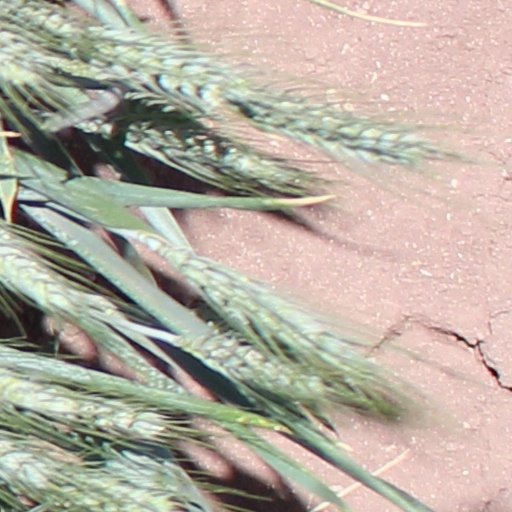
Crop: wheat